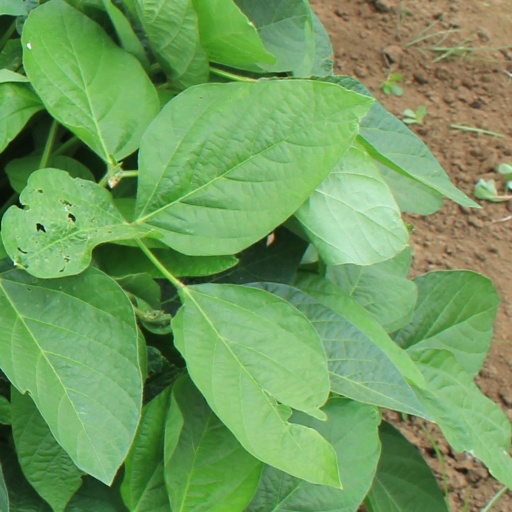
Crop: soybean